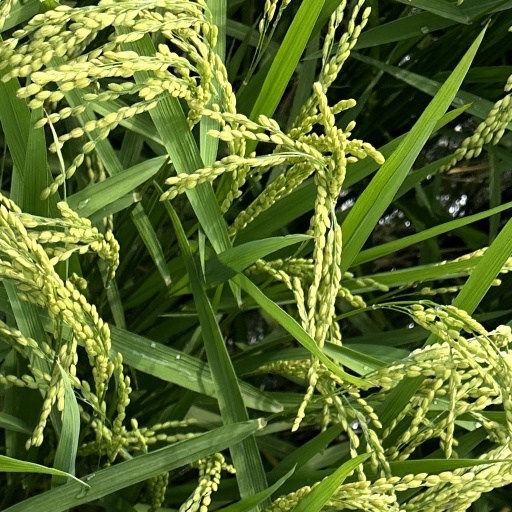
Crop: rice